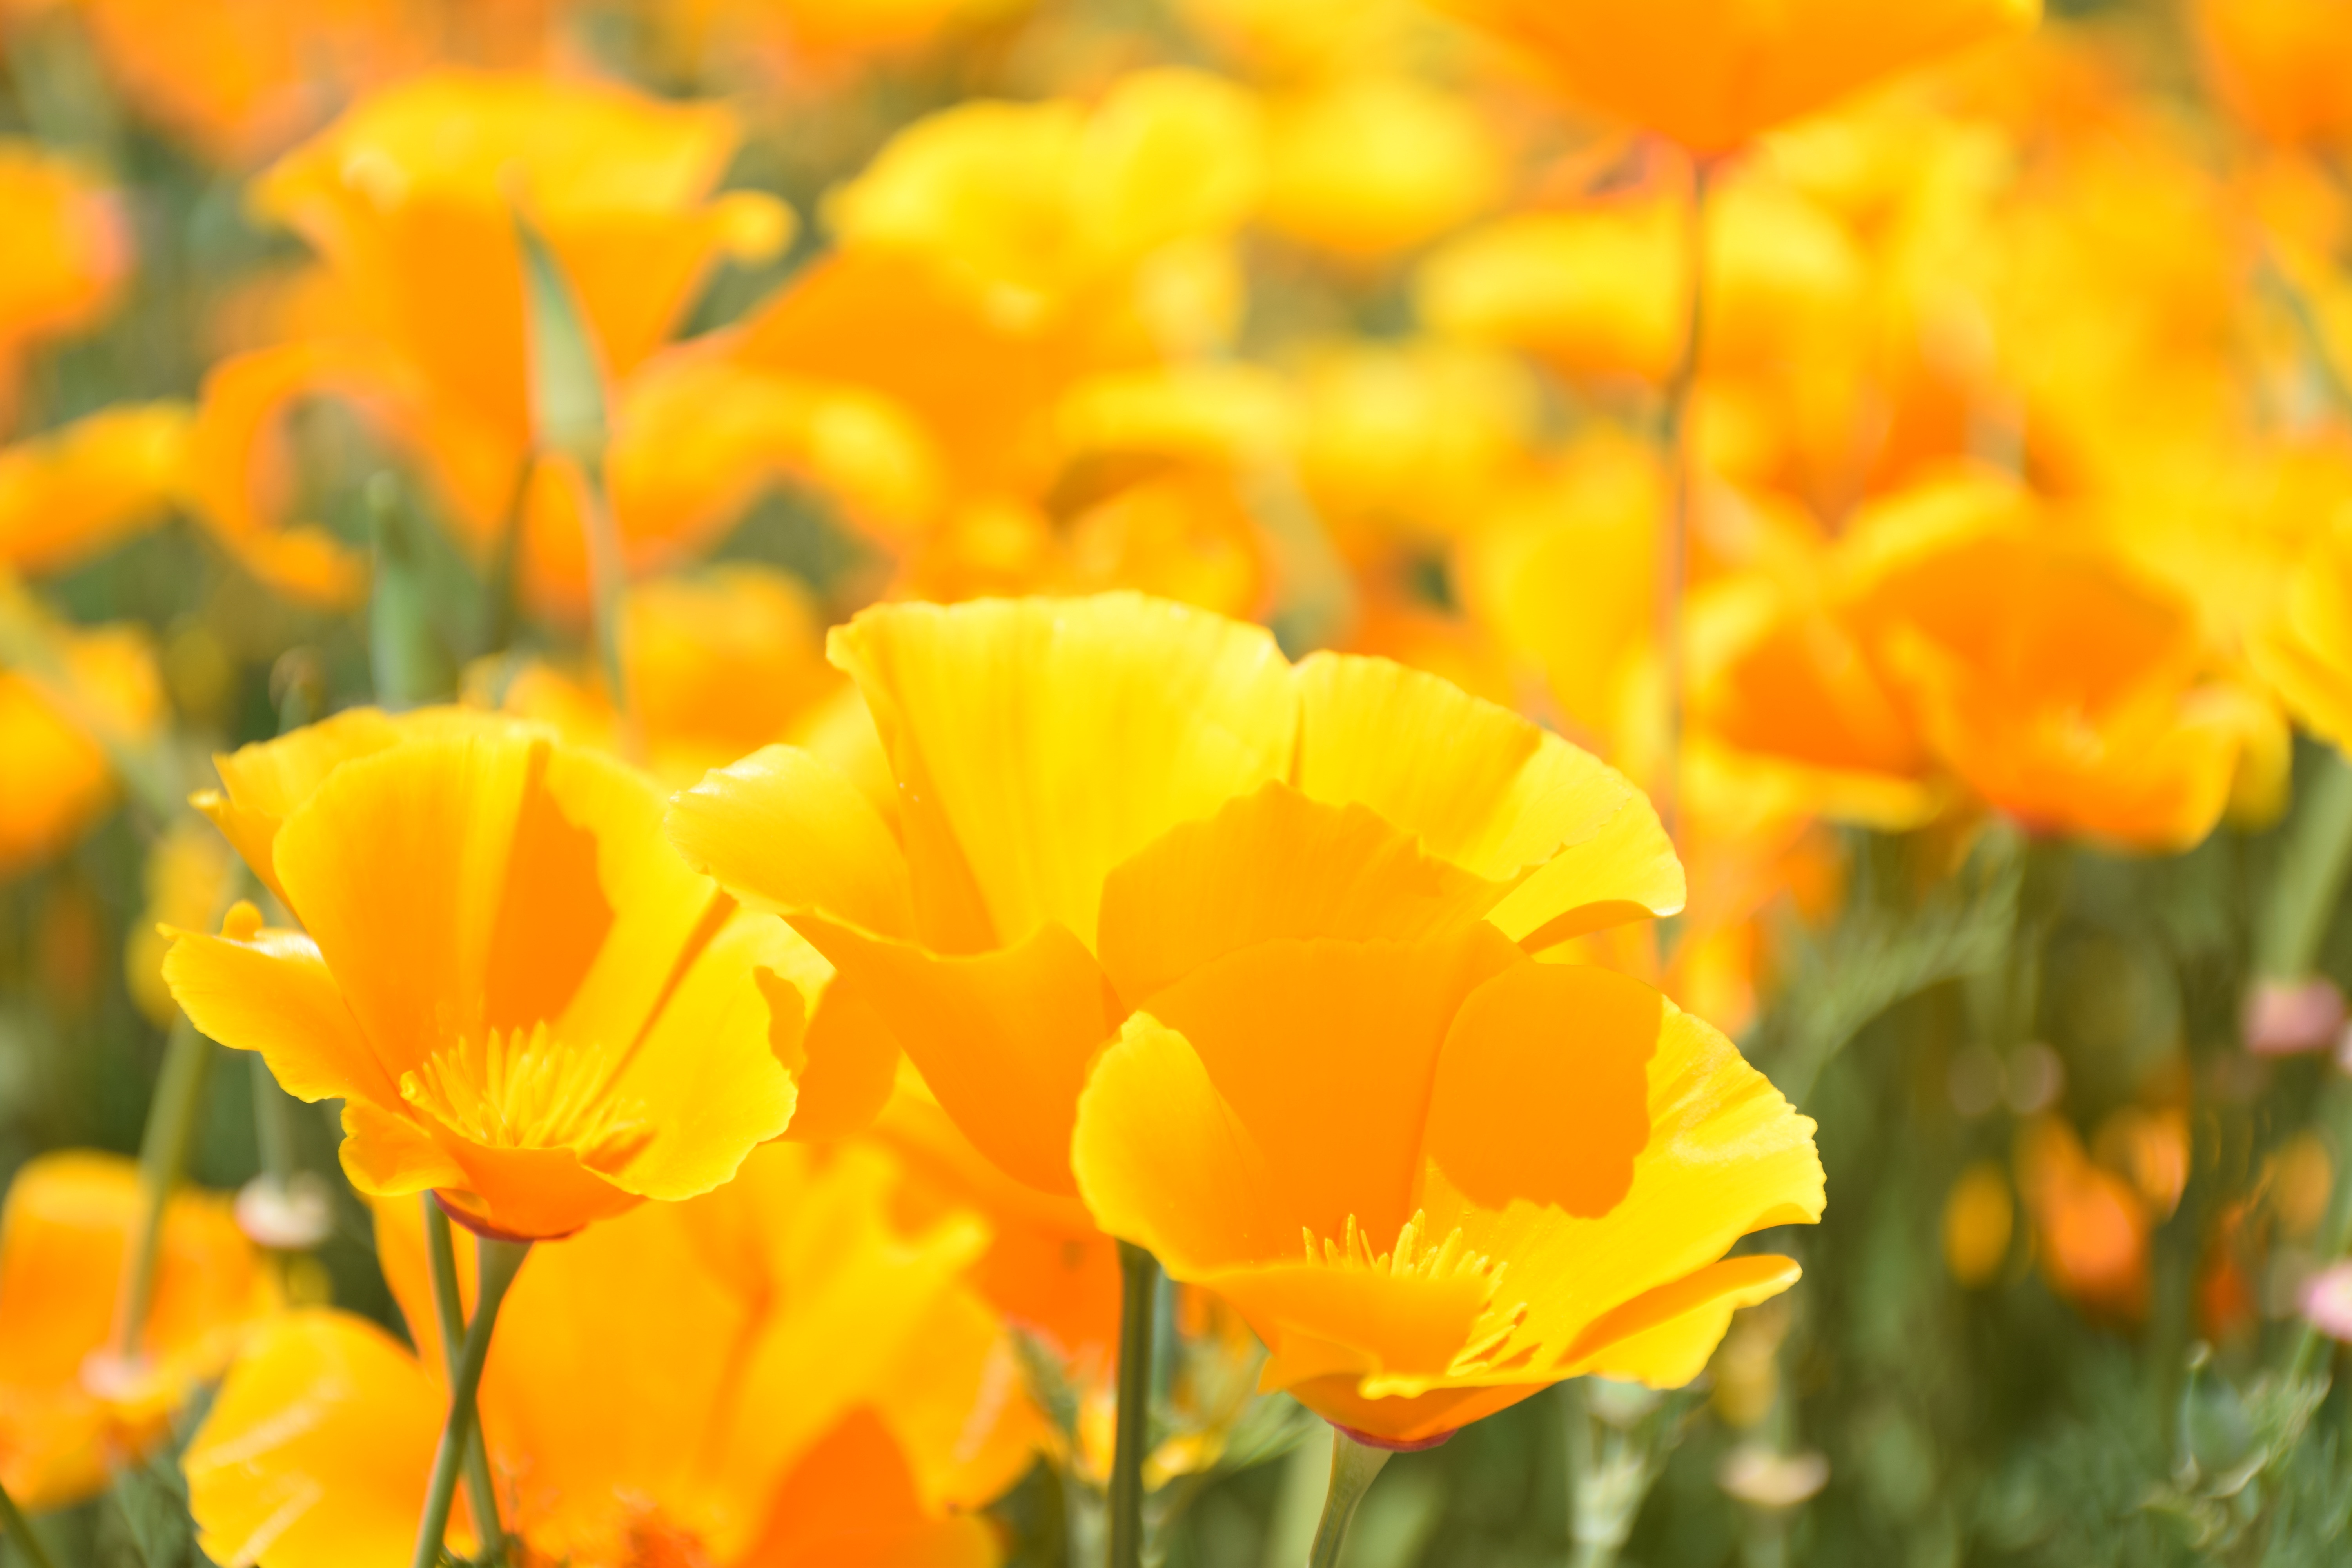
plant, flower, petal, spring, yellow, flora, wildflower, poppy, flower garden, flowering, yellow flowers, macro photography, flowering plant, calendula, in full bloom, eschscholzia californica, papaveraceae poppy genus, annual plant, corn poppy, land plant